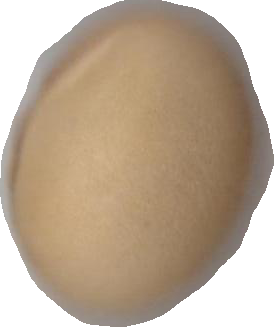
Variety: Dega